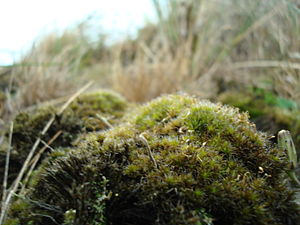
Bredribbe
Stjernebredribbe Campylopus introflexus på Fanø
Stjernebredribbe Campylopus introflexus på Fanø
Bredribbe er en meget stor slægt af bladmosser, der mest er udbredt i troperne. I Danmark er registreret 5 arter.